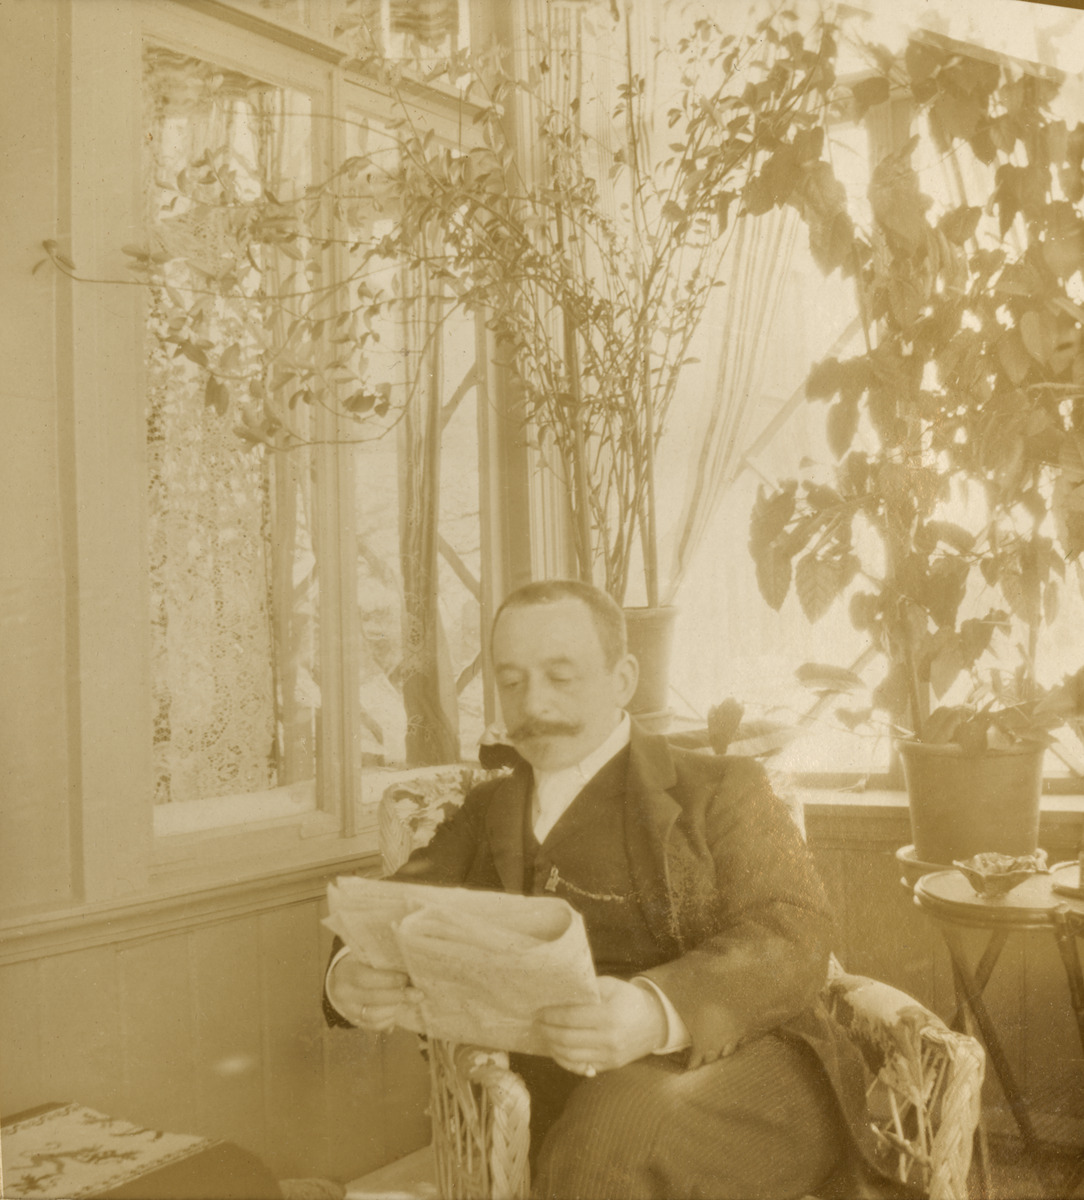
Mies istuu talon kuistilla lukemassa lehteä Kaivopuistossa (Läntinen Kaivopuisto, huvila numero 5)
sisällön kuvaus: Mies istuu talon kuistilla lukemassa lehteä Kaivopuistossa (Läntinen Kaivopuisto, huvila numero 5). mustavalkoinen
Ajankohta: kuvausaika 1900-luvun alku, ennen 1905
Paikka: Suomi, Uusimaa, Helsinki, Kaivopuisto Helsinki, Kaivopuisto. Ehrenströmintie. Läntinen Kaivopuisto 5
Aiheet: Grünberg, Constantin, huonekasvit viherkasvit, lukeminen, huonekalut, istuimet tuolit, kuistit